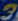
Number: 3